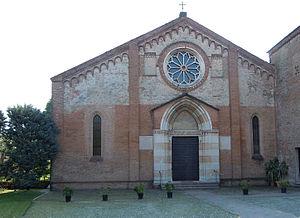
L'église Santa Maria del Gradaro est une église de Mantoue construite à partir de 1256. Un couvent lui fut adjoint en 1260. Le terme Gradaro vient du mot latin cretarium qui réfère à la qualité de la terre sur laquelle ce lieu de culte a été créé à l'origine.